Torah

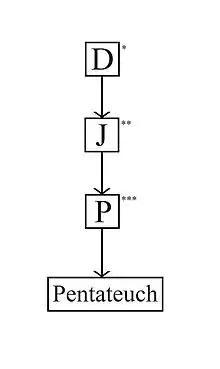
The supplementary hypothesis, one potential successor to the documentary hypothesis.

The consensus around the documentary hypothesis collapsed in the last decades of the 20th century. The groundwork was laid with the investigation of the origins of the written sources in oral compositions, implying that the creators of J and E were collectors and editors and not authors and historians. Rolf Rendtorff, building on this insight, argued that the basis of the Pentateuch lay in short, independent narratives, gradually formed into larger units and brought together in two editorial phases, the first Deuteronomic, the second Priestly. By contrast, John Van Seters advocates a supplementary hypothesis, which posits that the Torah was derived from a series of direct additions to an existing corpus of work. A "neo-documentarian" hypothesis, which responds to the criticism of the original hypothesis and updates the methodology used to determine which text comes from which sources, has been advocated by biblical historian Joel S. Baden, among others. Such a hypothesis continues to have adherents in Israel and North America.